Portuguese Grand Prix

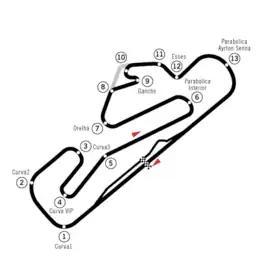
The Estoril circuit after modifications, used from 1994 to 1996

1994 saw a change to the circuit in response to the deaths of Senna and Roland Ratzenberger at Imola. The Esses corner before the Parabolica was made into a 3 corner sequence; the race was won by Williams driver Damon Hill, and 1995 saw a huge accident at the start involving Ukyo Katayama in a Tyrrell; the race was won by David Coulthard. 1996 saw Canadian rookie Jacques Villeneuve in a Williams pass Schumacher on the outside of the Parabolica, and the Canadian won the race. The track tended to promote close racing and the weather was usually good although as Estoril is only a few miles from the westernmost point of Europe, it tended to be affected by stiff breezes and rain storms coming off the Atlantic Ocean. A bigger problem, however, was the local attitude towards the circuit. The FIA asked time and again for the track's facilities to be improved, but nothing was done.